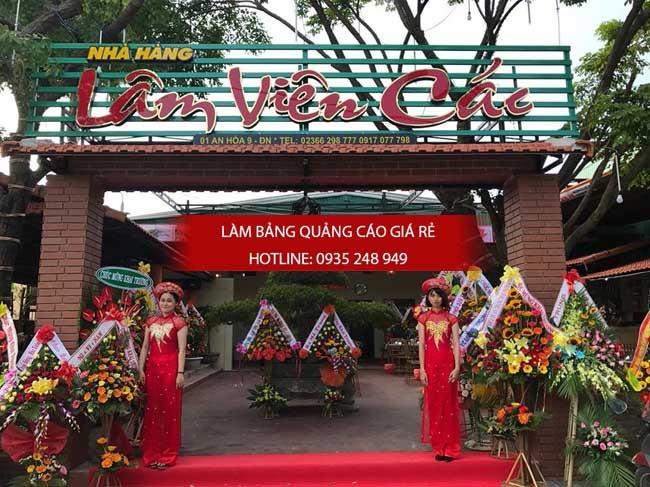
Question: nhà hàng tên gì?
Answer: nhà hàng lăm viên các